23 Skidoo (film)

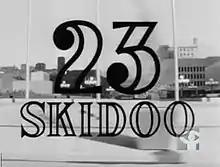
Title card

23 Skidoo is a 1964 short experimental black-and-white film directed by Julian Biggs and produced by the National Film Board of Canada.